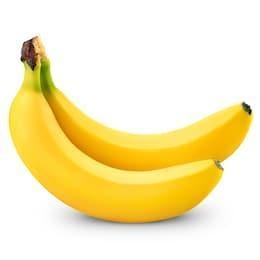
Label: banana